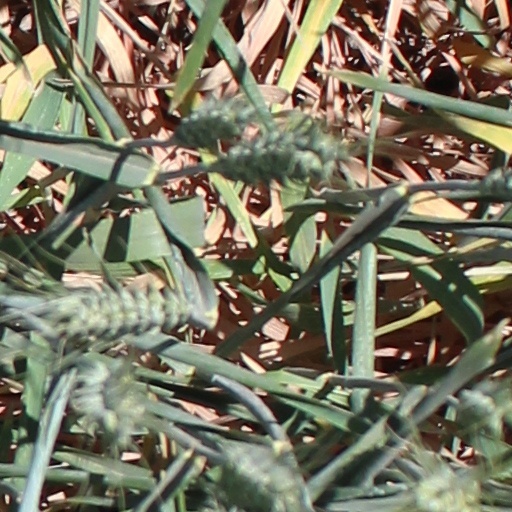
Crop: wheat